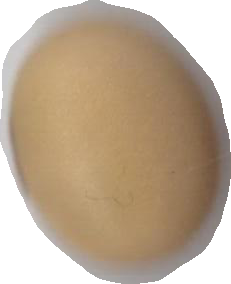
Variety: Anjasmoro